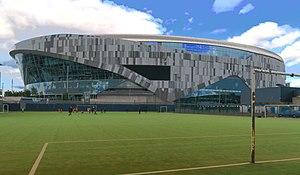
Tottenham Hotspur Stadium est un stade de football situé dans la banlieue nord de Londres. C'est l'enceinte du club de Tottenham Hotspur Football Club depuis avril 2019, construit en lieu et place de son ancien stade White Hart Lane. Il a une capacité de 62 062 spectateurs, ce qui en fait l’un des plus grands stades de la Premier League anglaise et le plus grand stade de club de Londres. Il est conçu pour être un stade polyvalent et comprend le premier terrain de football rétractable divisible au monde, qui révèle un terrain en gazon synthétique sous la pelouse pour accueillir les matchs de la NFL américaine organisés à Londres, des concerts et d’autres événements.